Josip Palada

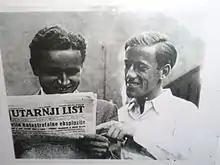
Palada (right) reading newspapers together with Franjo Punčec

Josip Palada (5 February 1912 – 4 May 1994) was a Yugoslavian tennis player.